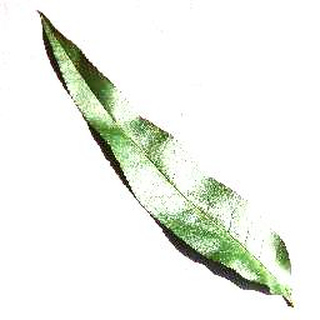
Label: healthy_peach